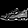
Label: Sneaker